Vauxhall Astra

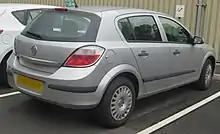
Vauxhall Astra Mark V five-door hatchback

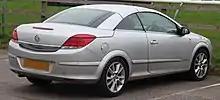
Vauxhall Astra Mark V TwinTop convertible

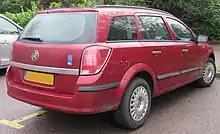
Vauxhall Astra Mark V five-door estate

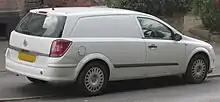
Vauxhall Astravan Mark V

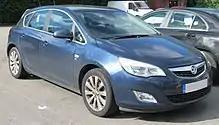
Vauxhall Astra Mark 6 Front (pre-facelift)

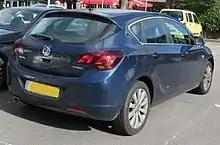
Vauxhall Astra Mk6 Rear (pre-facelift)

The Astra Mark V or H was first launched in May 2004 as a five-door hatchback, which by the end of the year was joined by a five-door estate and a sporty three-door hatchback called the Sport Hatch in the UK. The Sport Hatch had the option of a "panoramic windscreen" (unique for a production car at the time of its launch) which extended the windscreen into the roof area. While a saloon model was offered elsewhere as an Opel, this Astra range did not include one, due to poor sales of its predecessor.